Electric locomotive

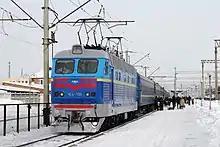
"Škoda ChS4-109" with a Moscow–Odesa train in Vinnytsia railway station

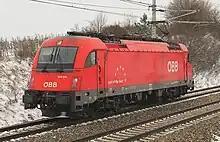
The Siemens ES64U4 is the current confirmed holder as the fastest electric locomotive at in 2006.

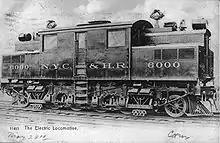
Alco-GE Prototype Class S-1, NYC & HR no. 6000 (DC)

An electric locomotive is a locomotive powered by electricity from overhead lines, a third rail or on-board energy storage such as a battery or a supercapacitor. Locomotives with on-board fuelled prime movers, such as diesel engines or gas turbines, are classed as diesel–electric or gas turbine–electric and not as electric locomotives, because the electric generator/motor combination serves only as a power transmission system.